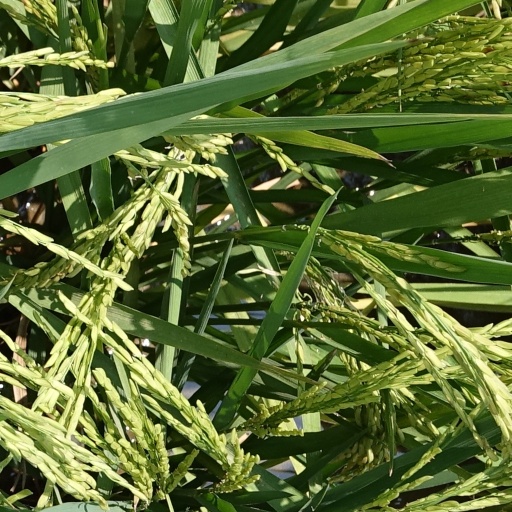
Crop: rice